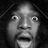
Emotion: surprise